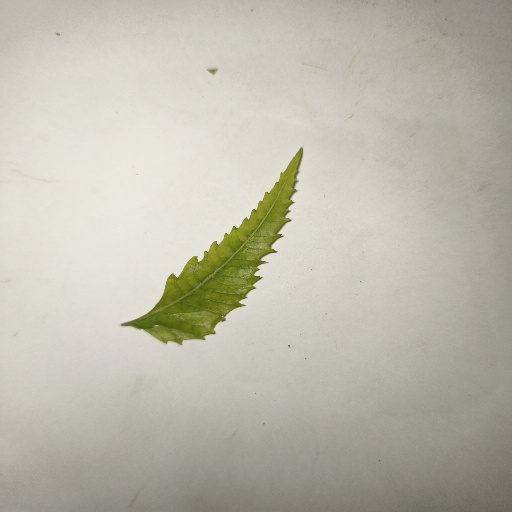
Species: Neem
Leaf condition: Yellow Leaf